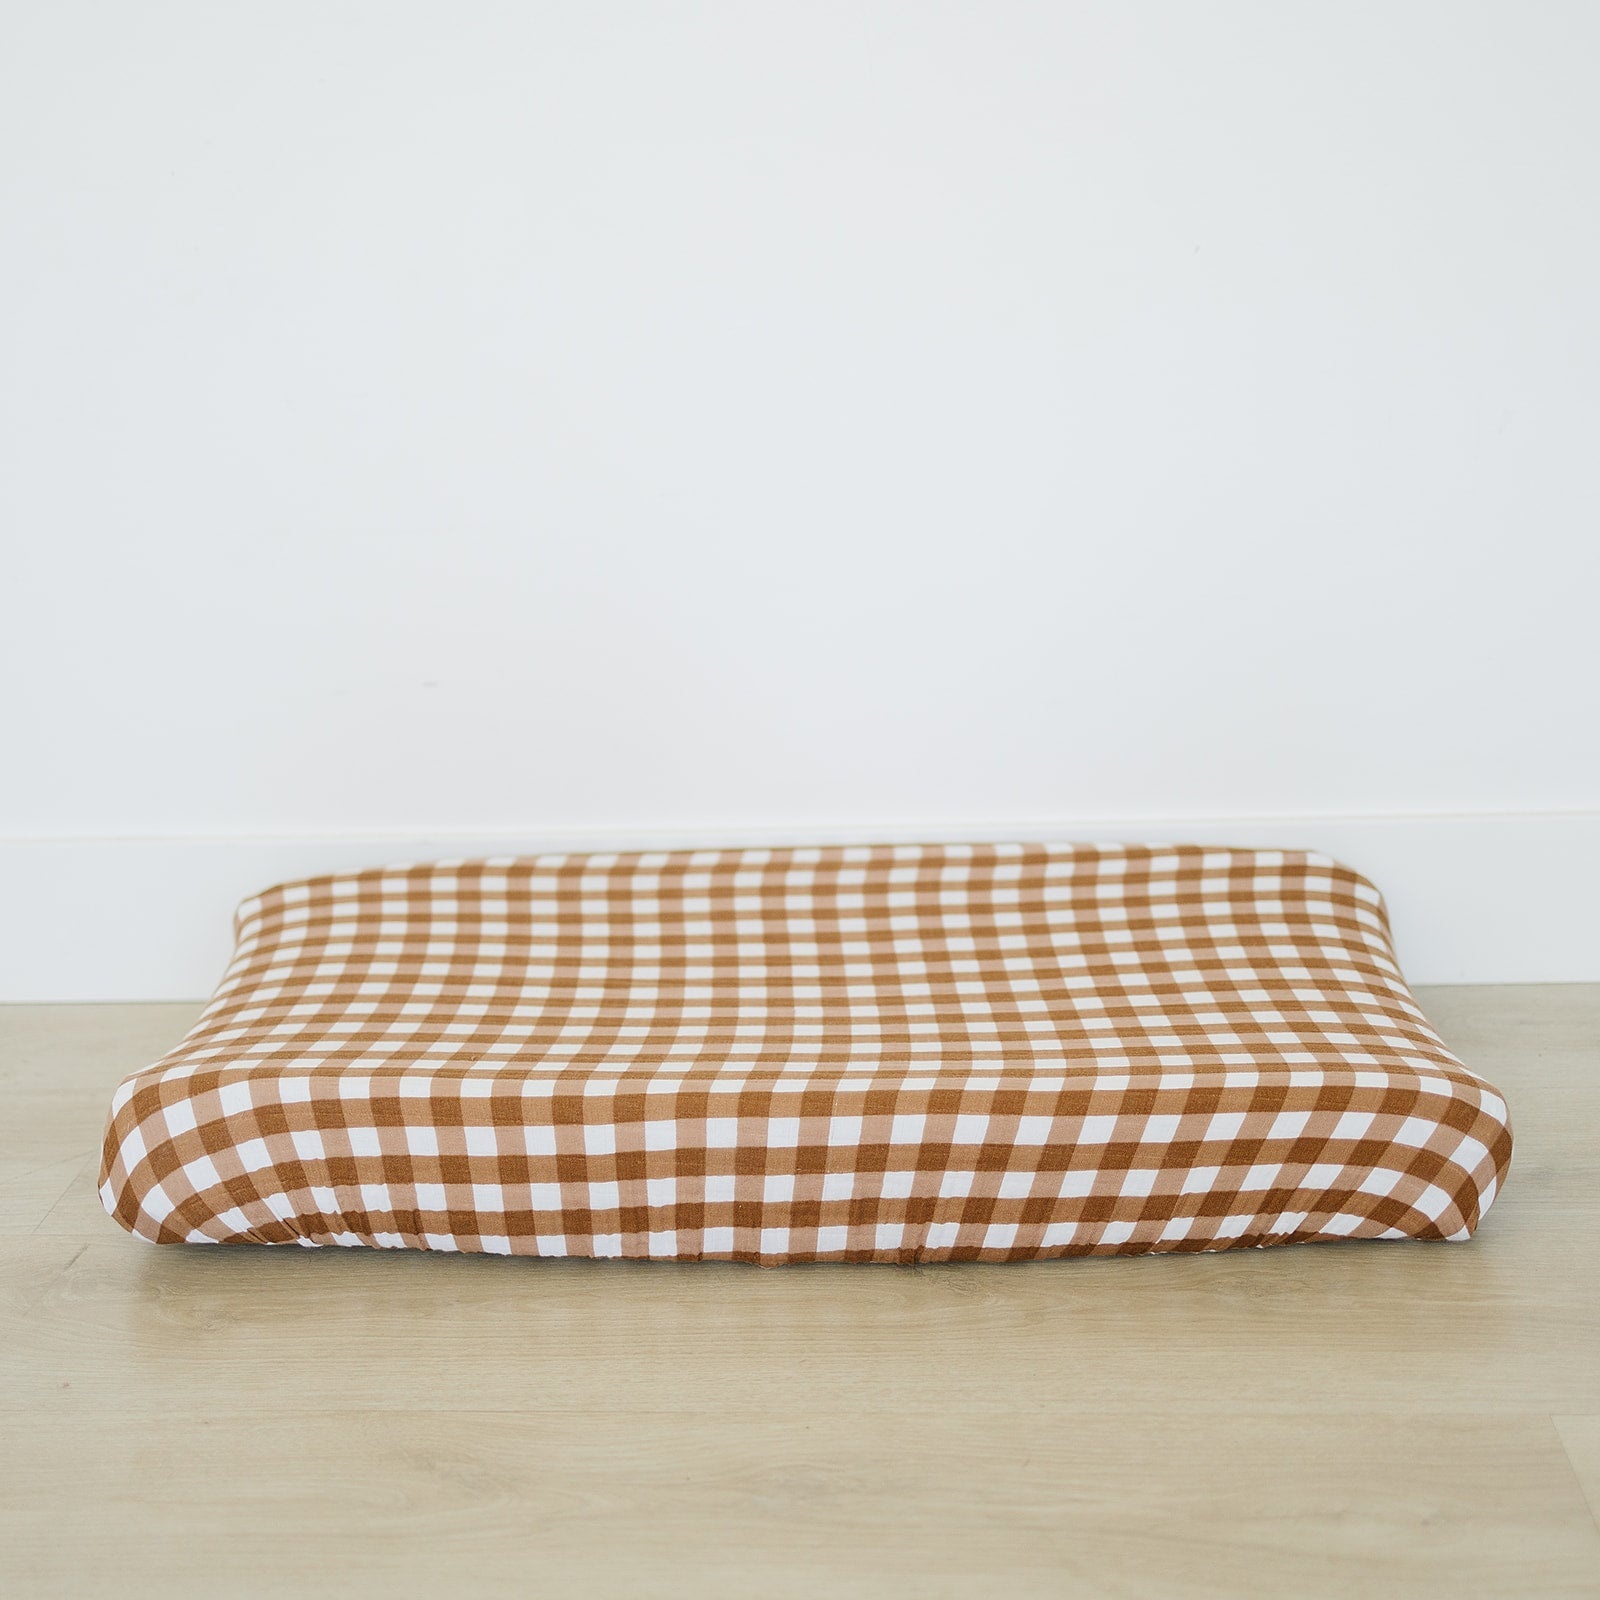
Gingham Changing Pad Cover
Our changing pad covers are made with our exclusive designed fabric. They are soft, breathable, easy to wash and to put on and off the standard changing pads. The measurements are 32" x 16". 100% Cotton Muslin Wash in Cold Water Tumble Dry Low
Brand: Mebie Baby
Category: Baby & Toddler > Diapering > Changing Mat & Tray Covers > Diaper Changing Pad Covers